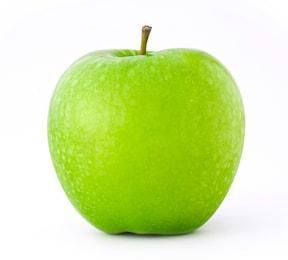
Label: apple